Iquitos

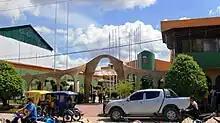
Headquarters of Provincial Municipality of Maynas which is the main political entity that administers the city.

Anthropologist Michael Taussig claimed that David Cazes enterprise, the Iquitos Trading Company, was dependent on Julio César Arana's business. During Casement's investigation in 1910, he found out that several Barbadian men employed by the PAC had complained to Cazes that they were physically abused by agents of Arana's company: however Cazes did not relay this information to the British Foreign Office. Regarding Cazes, Casement wrote that "[h]e knew a very great deal of the Putumayo and kept it quiet – like everyone else in Iquitos. The Arana influence was too strong – and he was a trader and sold to them." Cazes was also aware of the newspaper publications of Benjamin Saldaña Rocca, which publicly denounced Arana's company for perpetrating atrocities against indigenous people, he did not forward this information to the British Foreign Office either. Prior to November of 1911, the "Beatriz" steamship, owned by Cazes's company, was chartered by the Peruvian government to transport Peruvian soldiers and supplies to the Putumayo River as well as transport rubber from the Peruvian Amazon Company on that river to Iquitos. On November 27 of 1911, Roger Casement wrote that "Beatriz" arrived at Iquitos with 41 tons of rubber, he noted that no freight was charged by the government for the transportation of this rubber. Casement was informed by Cazes that this was in accordance with an agreement between Arana's company and the Peruvian government.